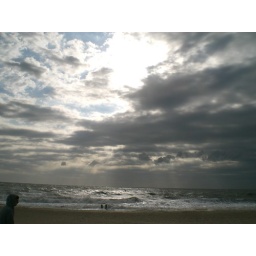
OC half the beach was covered in clouds